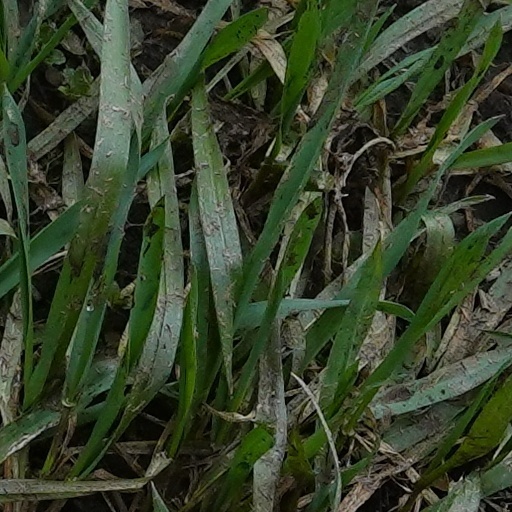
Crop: wheat